Only Clouds Move the Stars

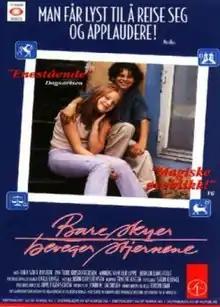
Original theatrical release poster

Only Clouds Move the Stars is a 1998 Norwegian drama film written and directed by Torun Lian. Based on her novel of the same name, the film was Lian's directorial debut. The film was a critical and commercial success. It won the Amanda Award in 1999 in the category "Best film", and has received more awards internationally than any other Norwegian film. It was the Norwegian submission for the Academy Award for Best Foreign Language Film.